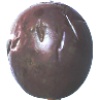
Label: Passion Fruit 1